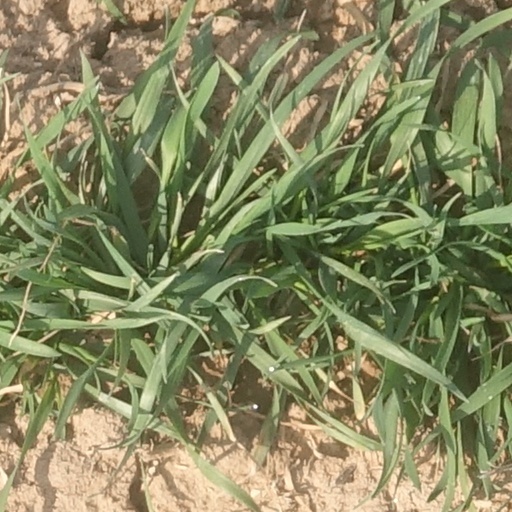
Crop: wheat